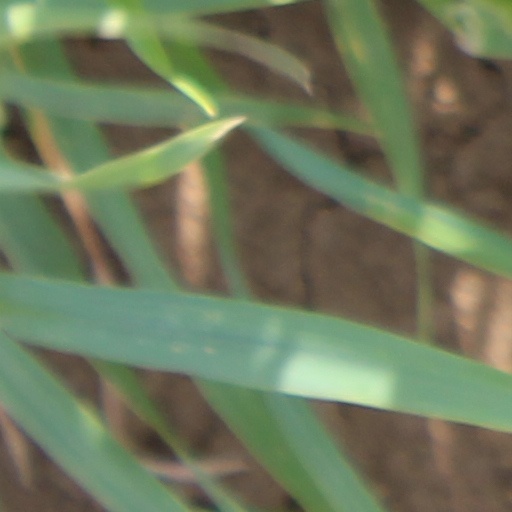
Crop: wheat